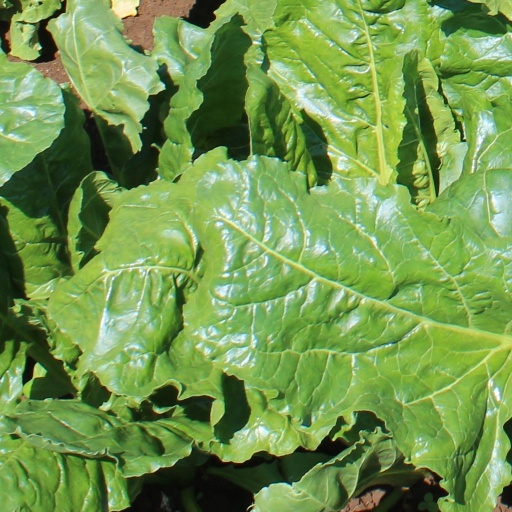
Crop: sugar beet